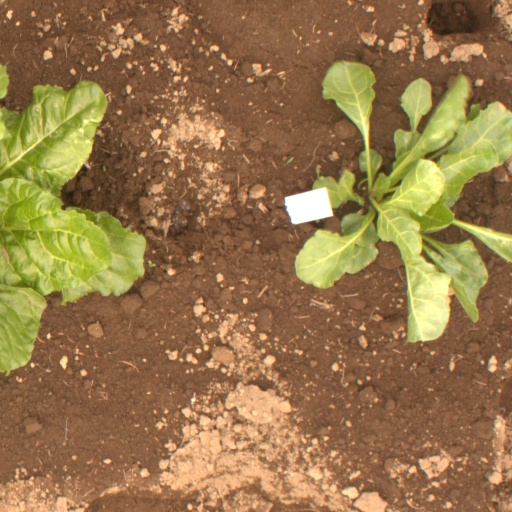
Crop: sugar beet